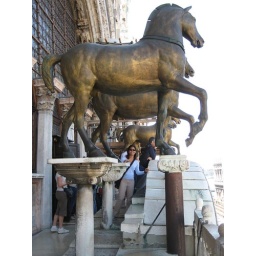
Sharon under famous horses on balcony of St. Mark's in Venice